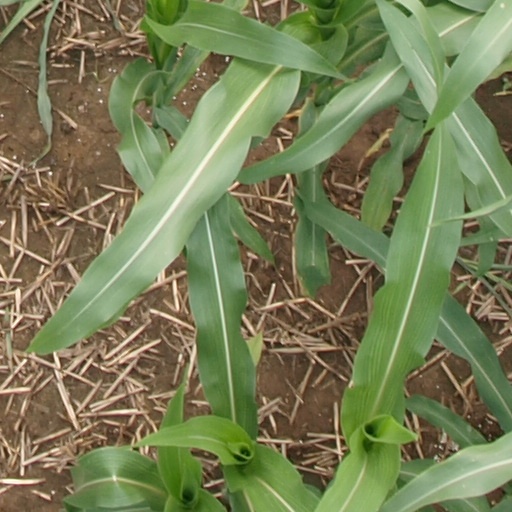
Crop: maize; corn